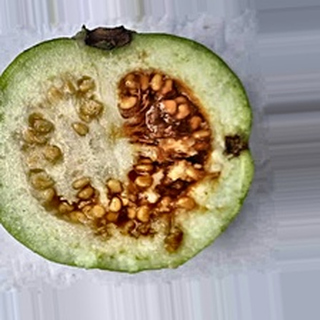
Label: guava_fruit_fly